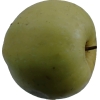
Label: Apple 13